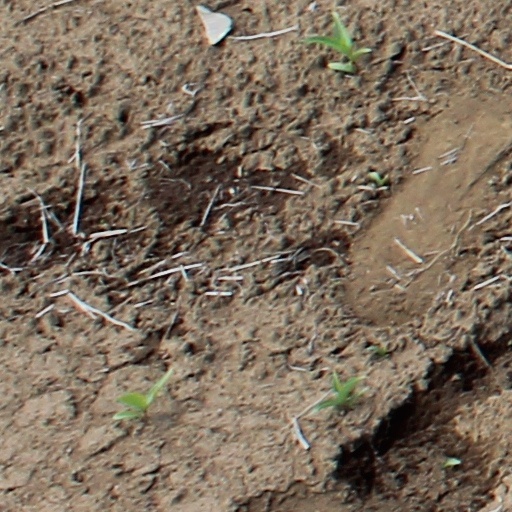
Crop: wheat